Little Iodine

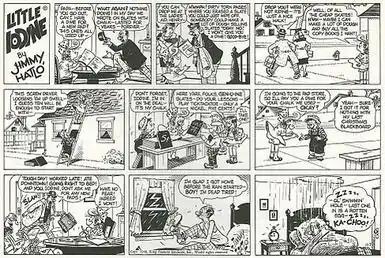
Jimmy Hatlo's "Little Iodine" (November 7, 1948)

The film was scheduled for release earlier than October 20, 1946 (its actual distribution date), but that date was postponed due to an epidemic of polio that prevented children across the United States from attending films. The film is considered a lost film.